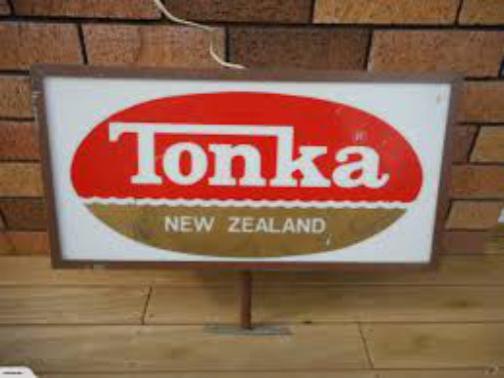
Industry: Leisure